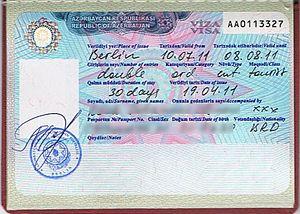
Les visiteurs en Azerbaïdjan doivent obtenir un visa auprès de l'une des missions diplomatiques azerbaïdjanaises, à moins qu'ils ne proviennent d'un des pays exemptés de visa, des pays éligibles à un visa à l'arrivée ou des pays éligibles au visa électronique.